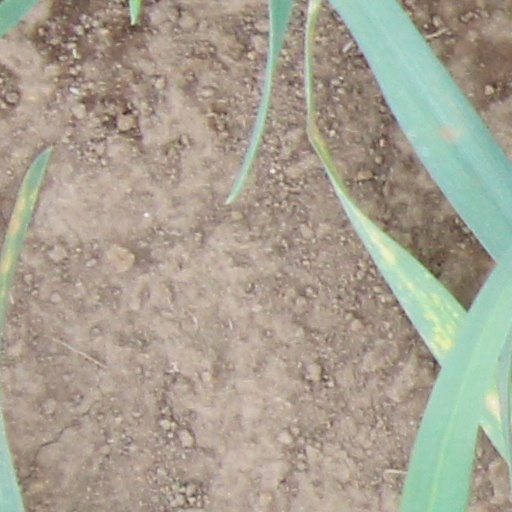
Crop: wheat